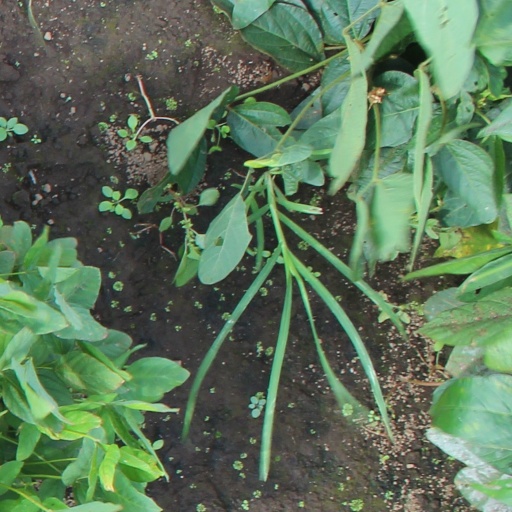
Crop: soybean